Republic of Ragusa

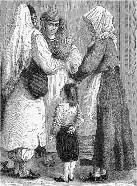
Ragusan clothing

The Republican Constitution of Ragusa was strictly aristocratic. The population was divided into three classes: nobility, citizens, and plebeians, who were mainly artisans and farmers (serfs, coloni and freemen). All effective power was concentrated in the hands of the aristocracy. The citizens were permitted to hold only minor offices, while plebeians had no voice in government. Marriage between members of different classes of the society was forbidden.